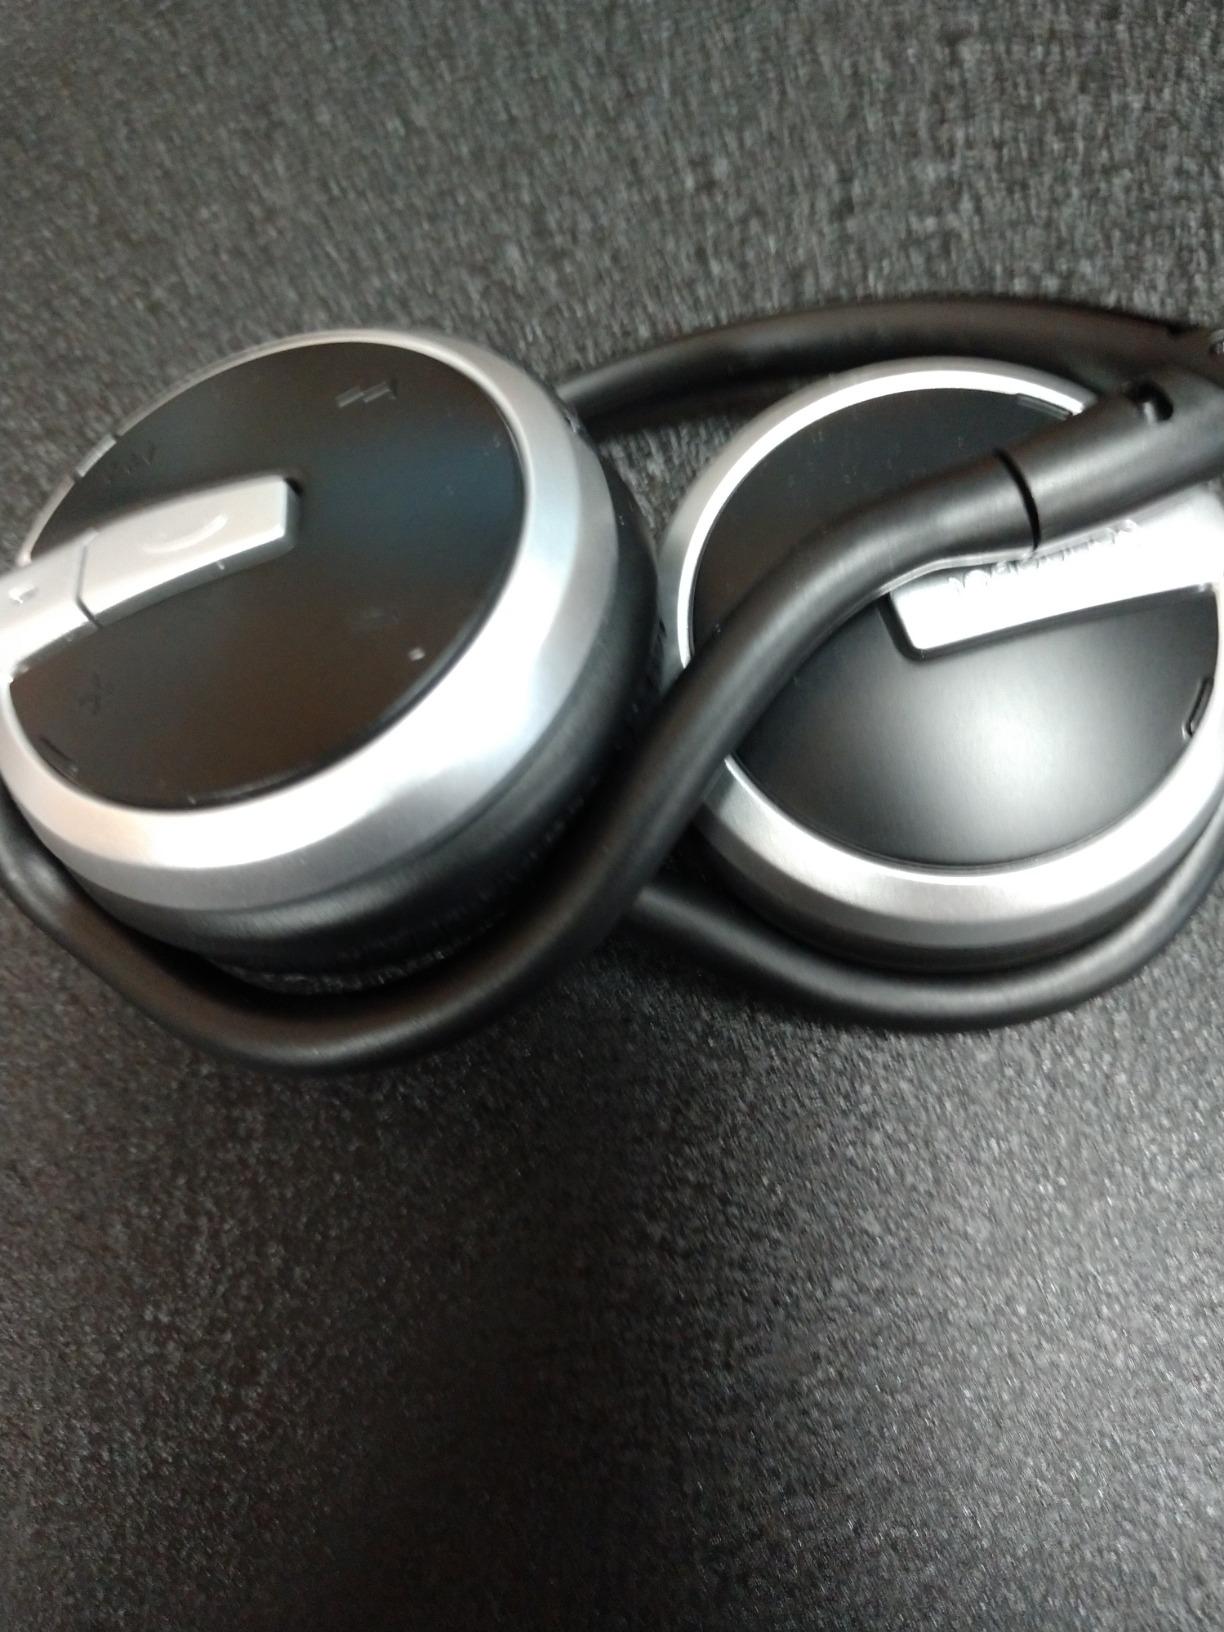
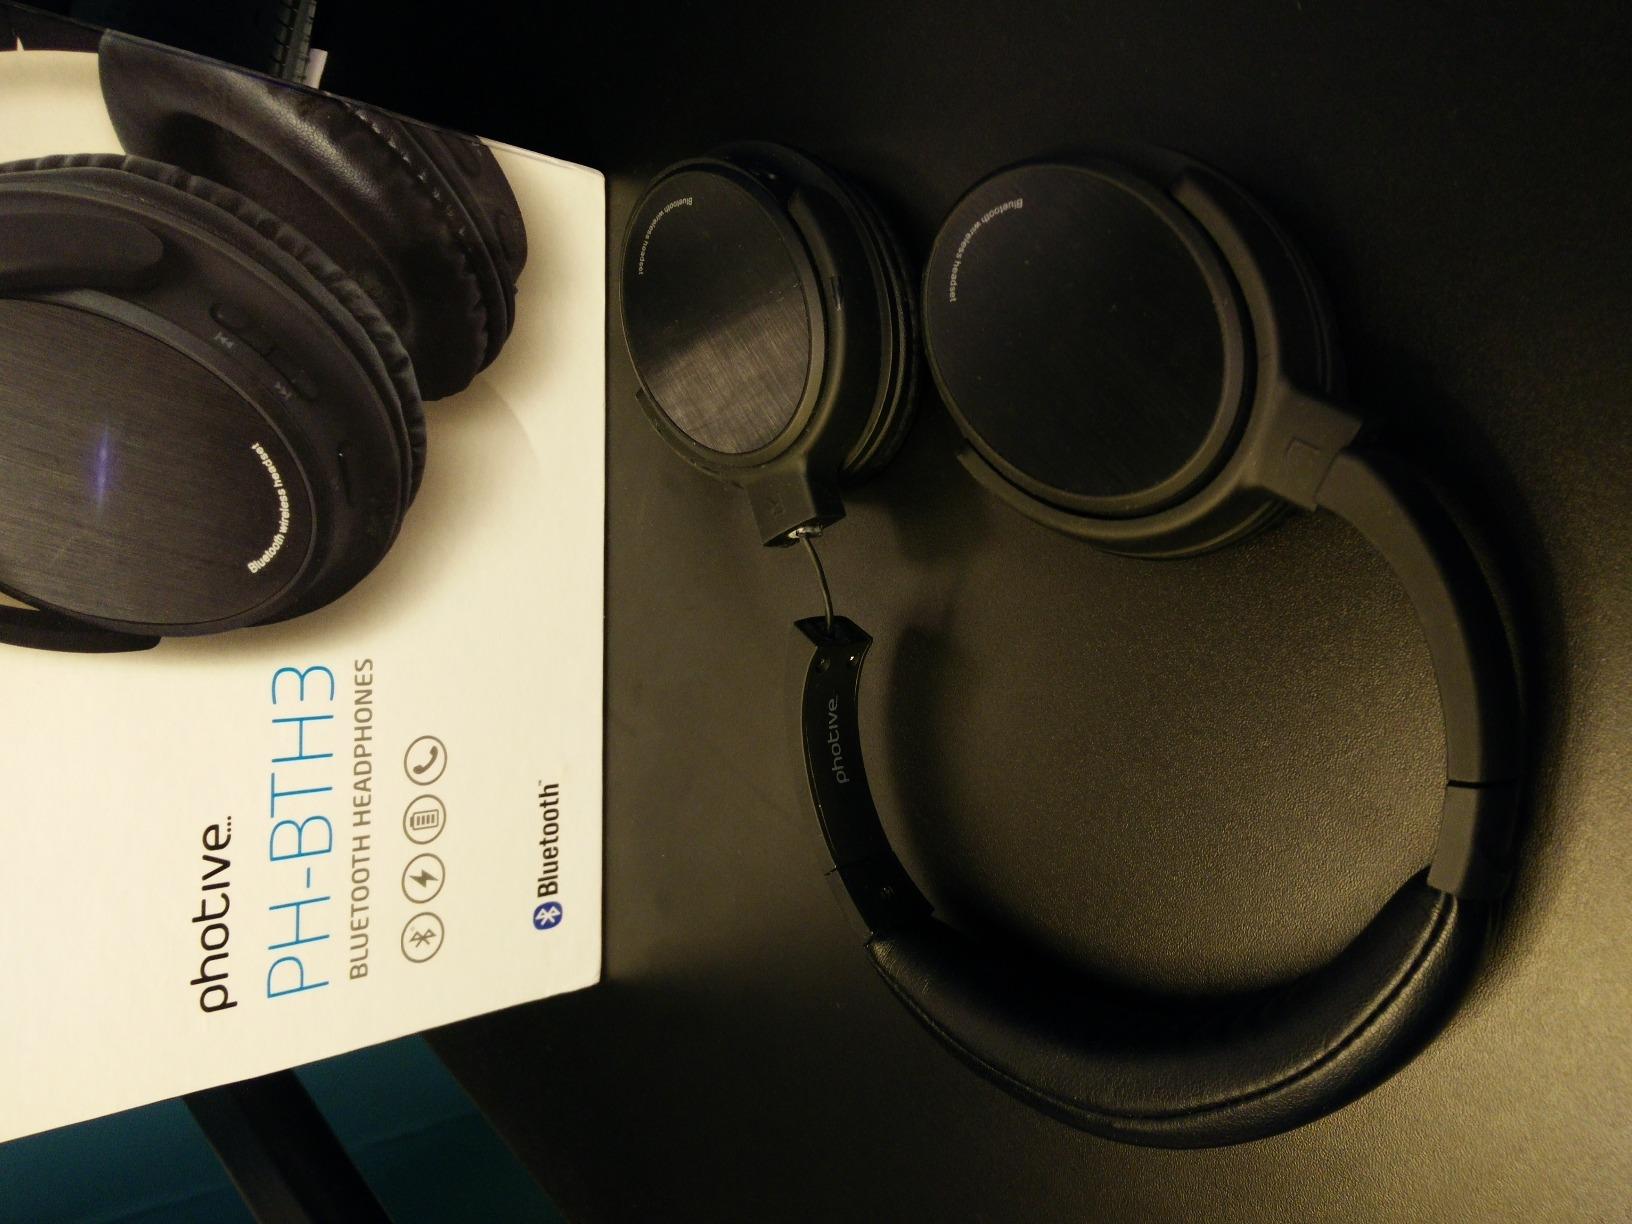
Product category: headphones
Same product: no